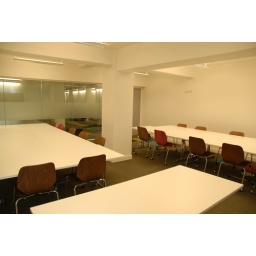
The tables and chairs in this room are on castors, but please &amp;quot;reset&amp;quot; the room when you leave.